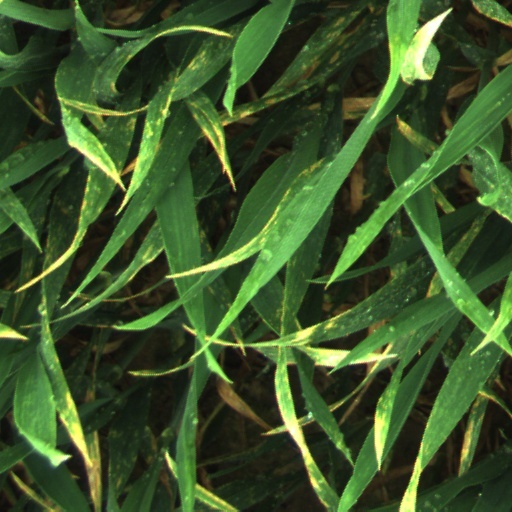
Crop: wheat